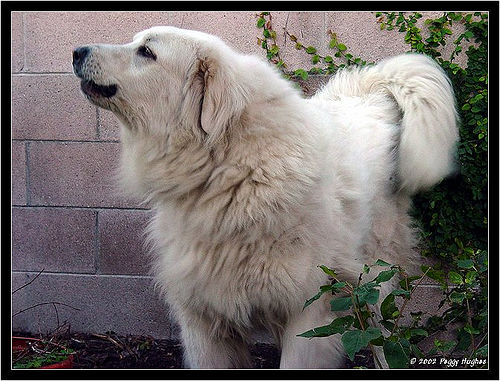
Breed: great pyrenees